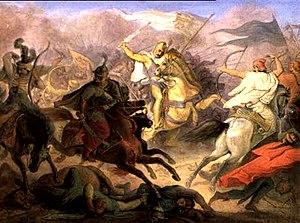
Léopold, décédé le 4 juillet 907 lors de la bataille de Presbourg, était un noble bavarois qui fut margrave en Carantanie et en Pannonie à partir de 893.
Cet article donne la liste des margraves de Carantanie et des ducs de Carinthie, un État autonome du Saint-Empire romain germanique créé par l'empereur Othon II en 976. Jusqu'en 1151, les ducs de Carinthie gouvernent également la marche de Vérone en union personnelle. Sous le règne de la maison de Habsbourg à partir de l'année 1335, le duché de Carinthie est uni avec la Styrie et la Carniole à l'espace fermé de l'Autriche intérieure au sein des territoires héréditaires des Habsbourg.